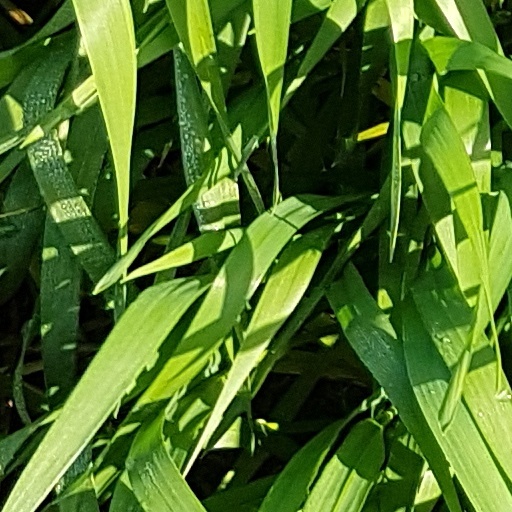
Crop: wheat